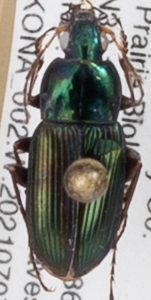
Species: Poecilus chalcites
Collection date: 2021-07-07
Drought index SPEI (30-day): -1.06
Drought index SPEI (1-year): -0.1
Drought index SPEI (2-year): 0.54